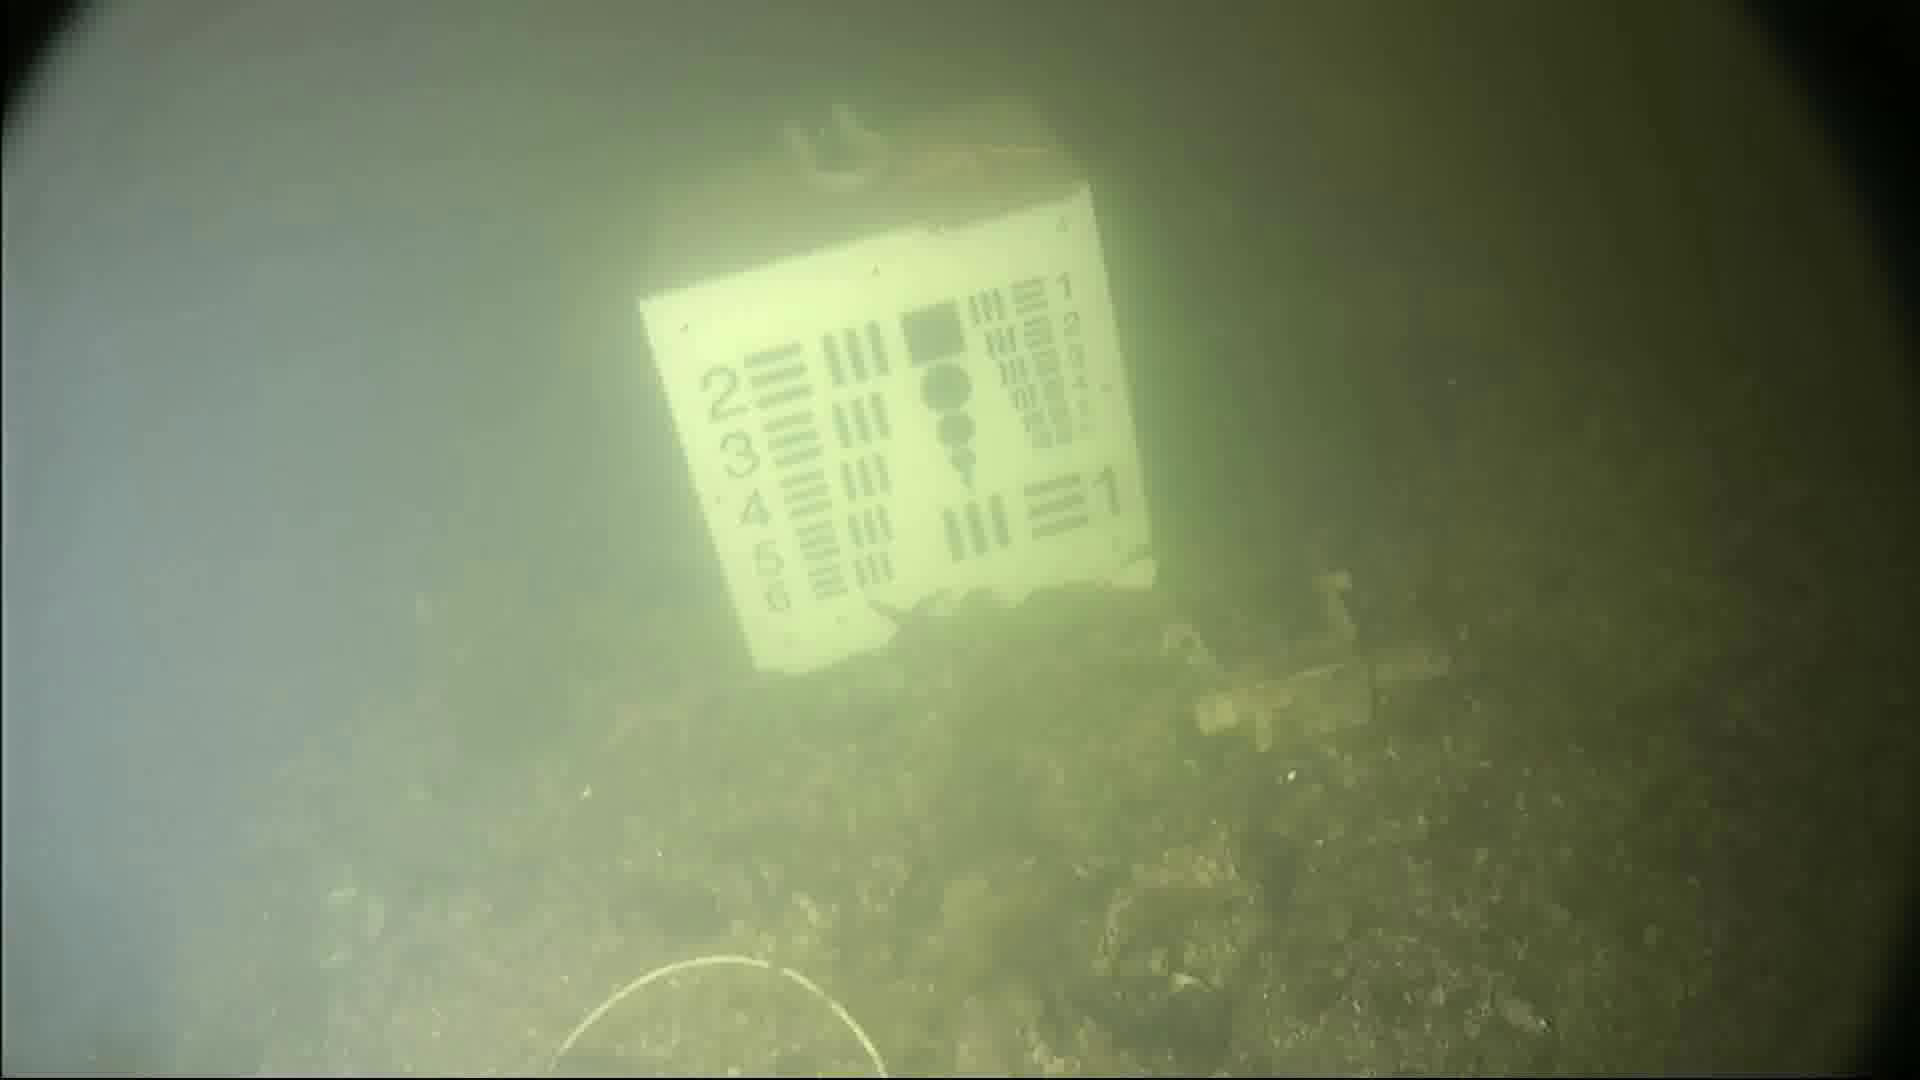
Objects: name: starfish